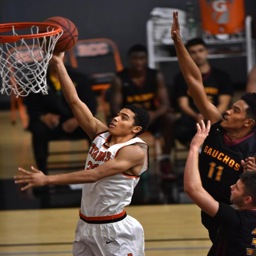
person , who scored points , lays it up past person during the title game .